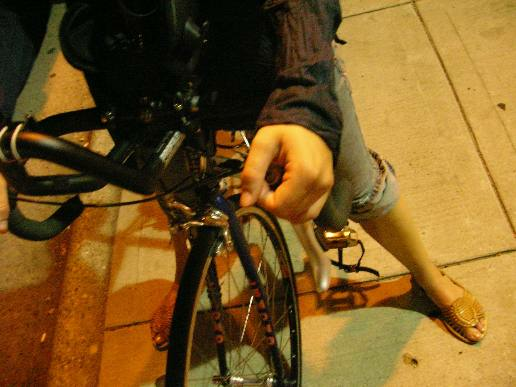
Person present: Yes